Featherston, New Zealand

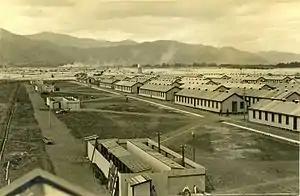
Featherston Camp in 1916

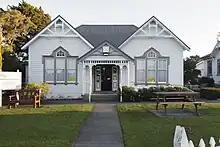
Featherston's library, Heritage register No 3976

The Featherston Military Camp was a major training camp in World War I, established in 1916 and housing up to 8000 men. The camp was larger than the town and included 16 dining halls, six cookhouses, 17 shops, a picture theatre, a hospital, and a post office. After training, infantrymen marched over the Remutaka Range for embarkation at Wellington.